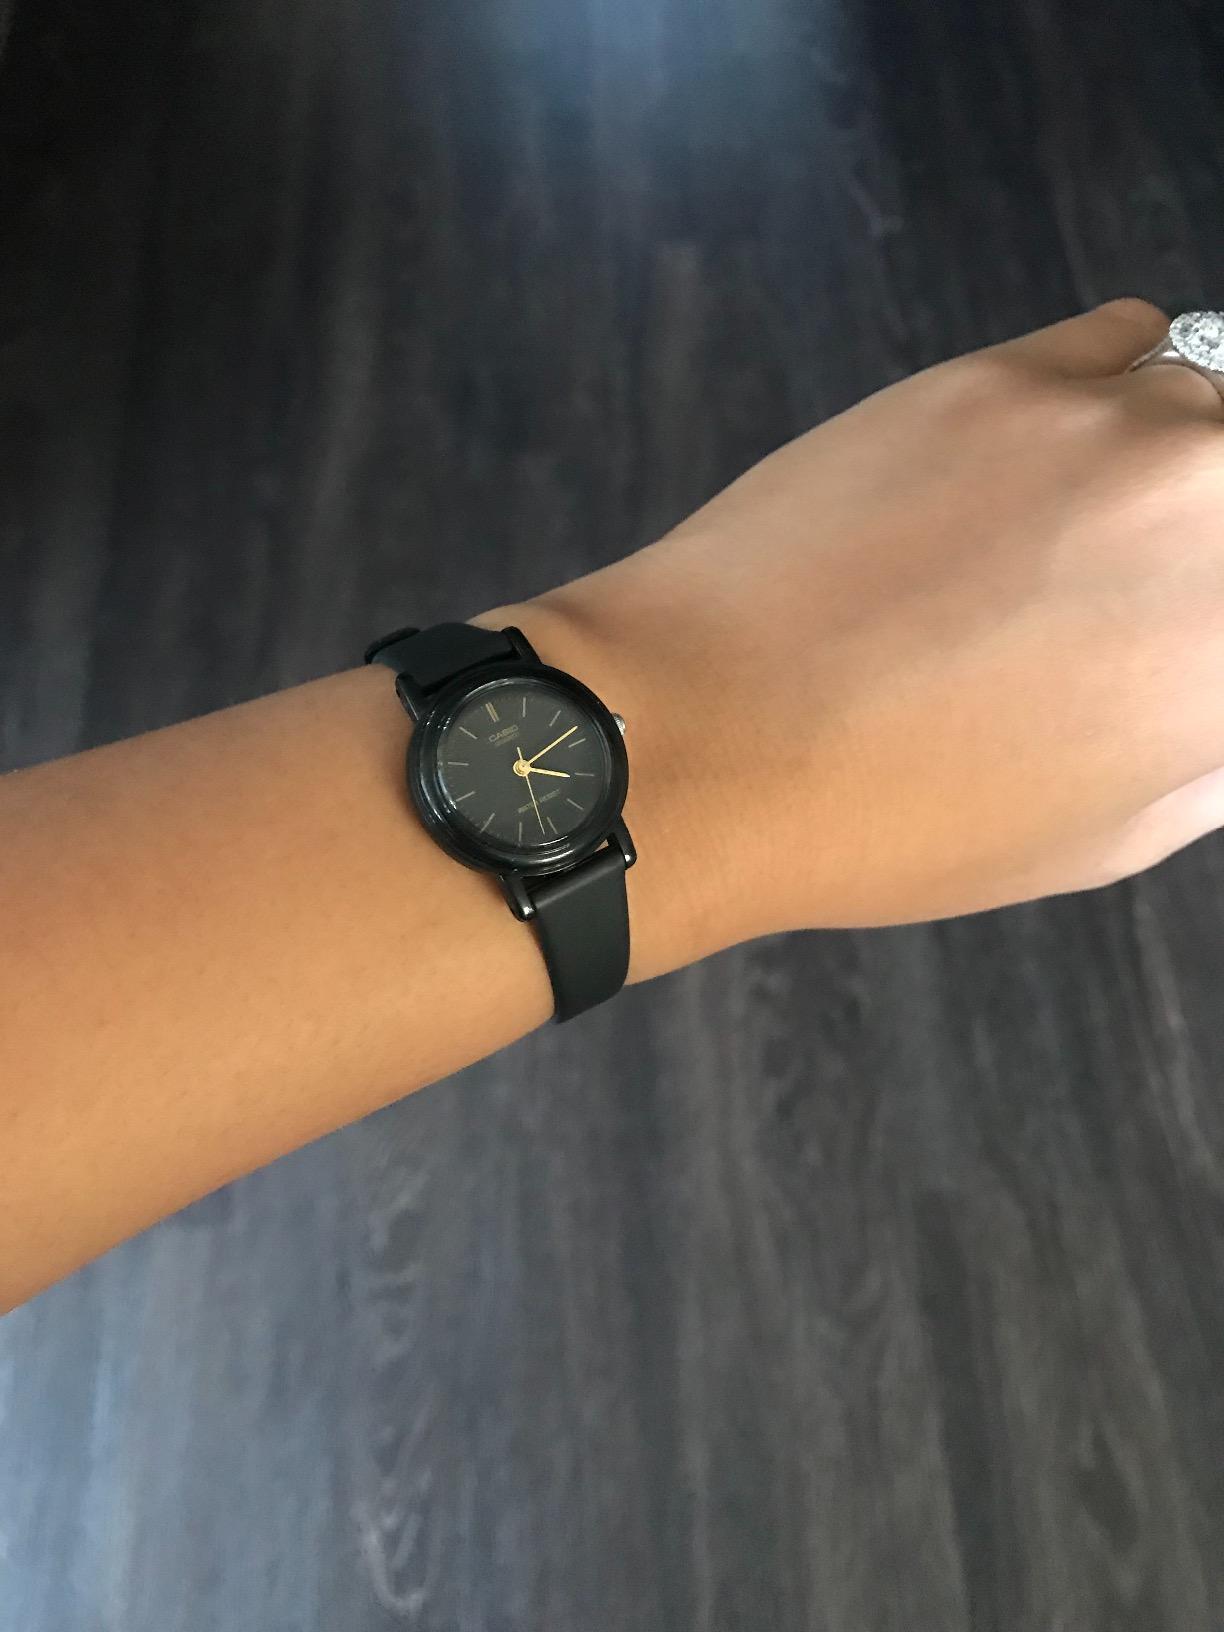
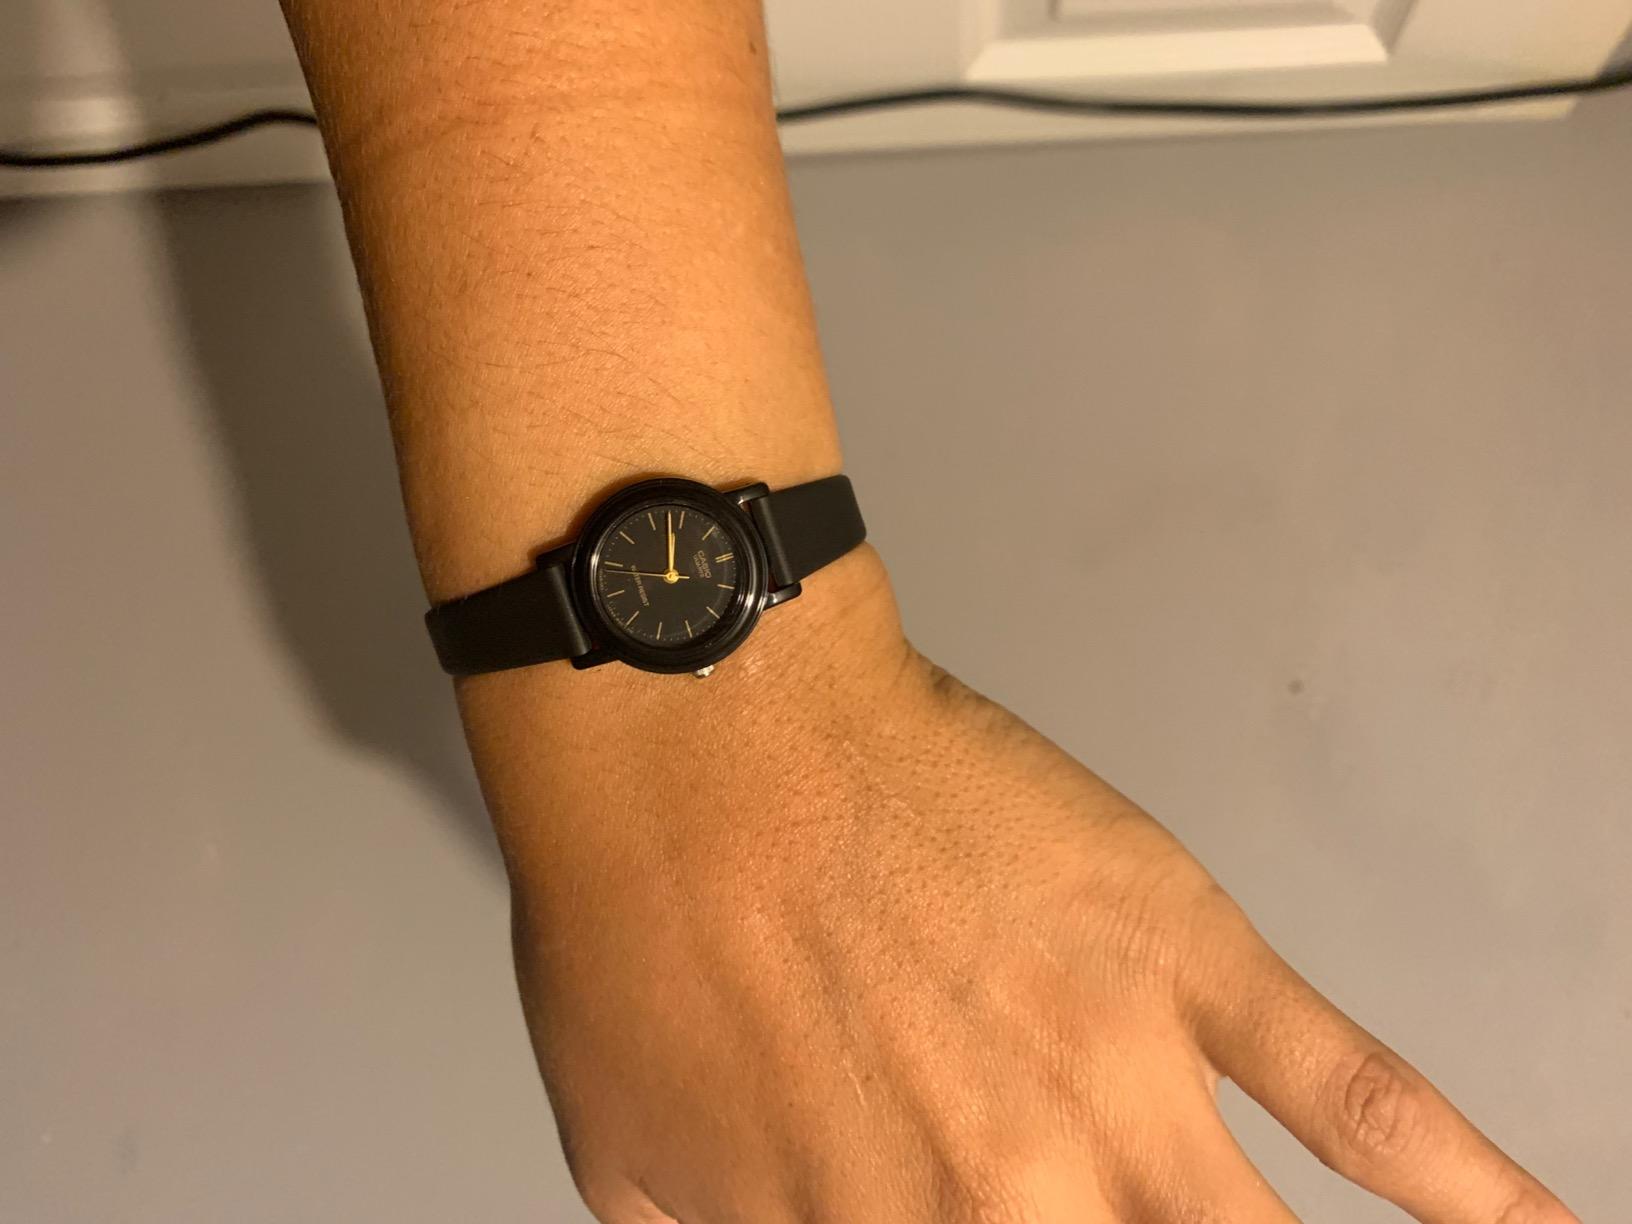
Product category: accessories_watch
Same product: yes